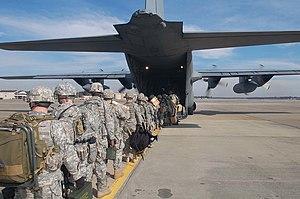
L'opération Réponse unifiée est une intervention militaire à visée humanitaire menée par l'armée américaine à la suite des évènements du tremblement de terre d'Haïti de janvier 2010. L'opération s'effectue sous le commandement du général Douglas M. Fraser, commandant de l'United States Southern Command à partir du 18 janvier 2010, date à partir de laquelle 10 000 militaires sont déployés pour une durée prévue de 90 jours. Il s'agit de la quatrième intervention militaire américaine en Haïti après l'occupation de 1915-1934, l'opération Uphold Democracy de 1994 et le coup d'État de 2004.